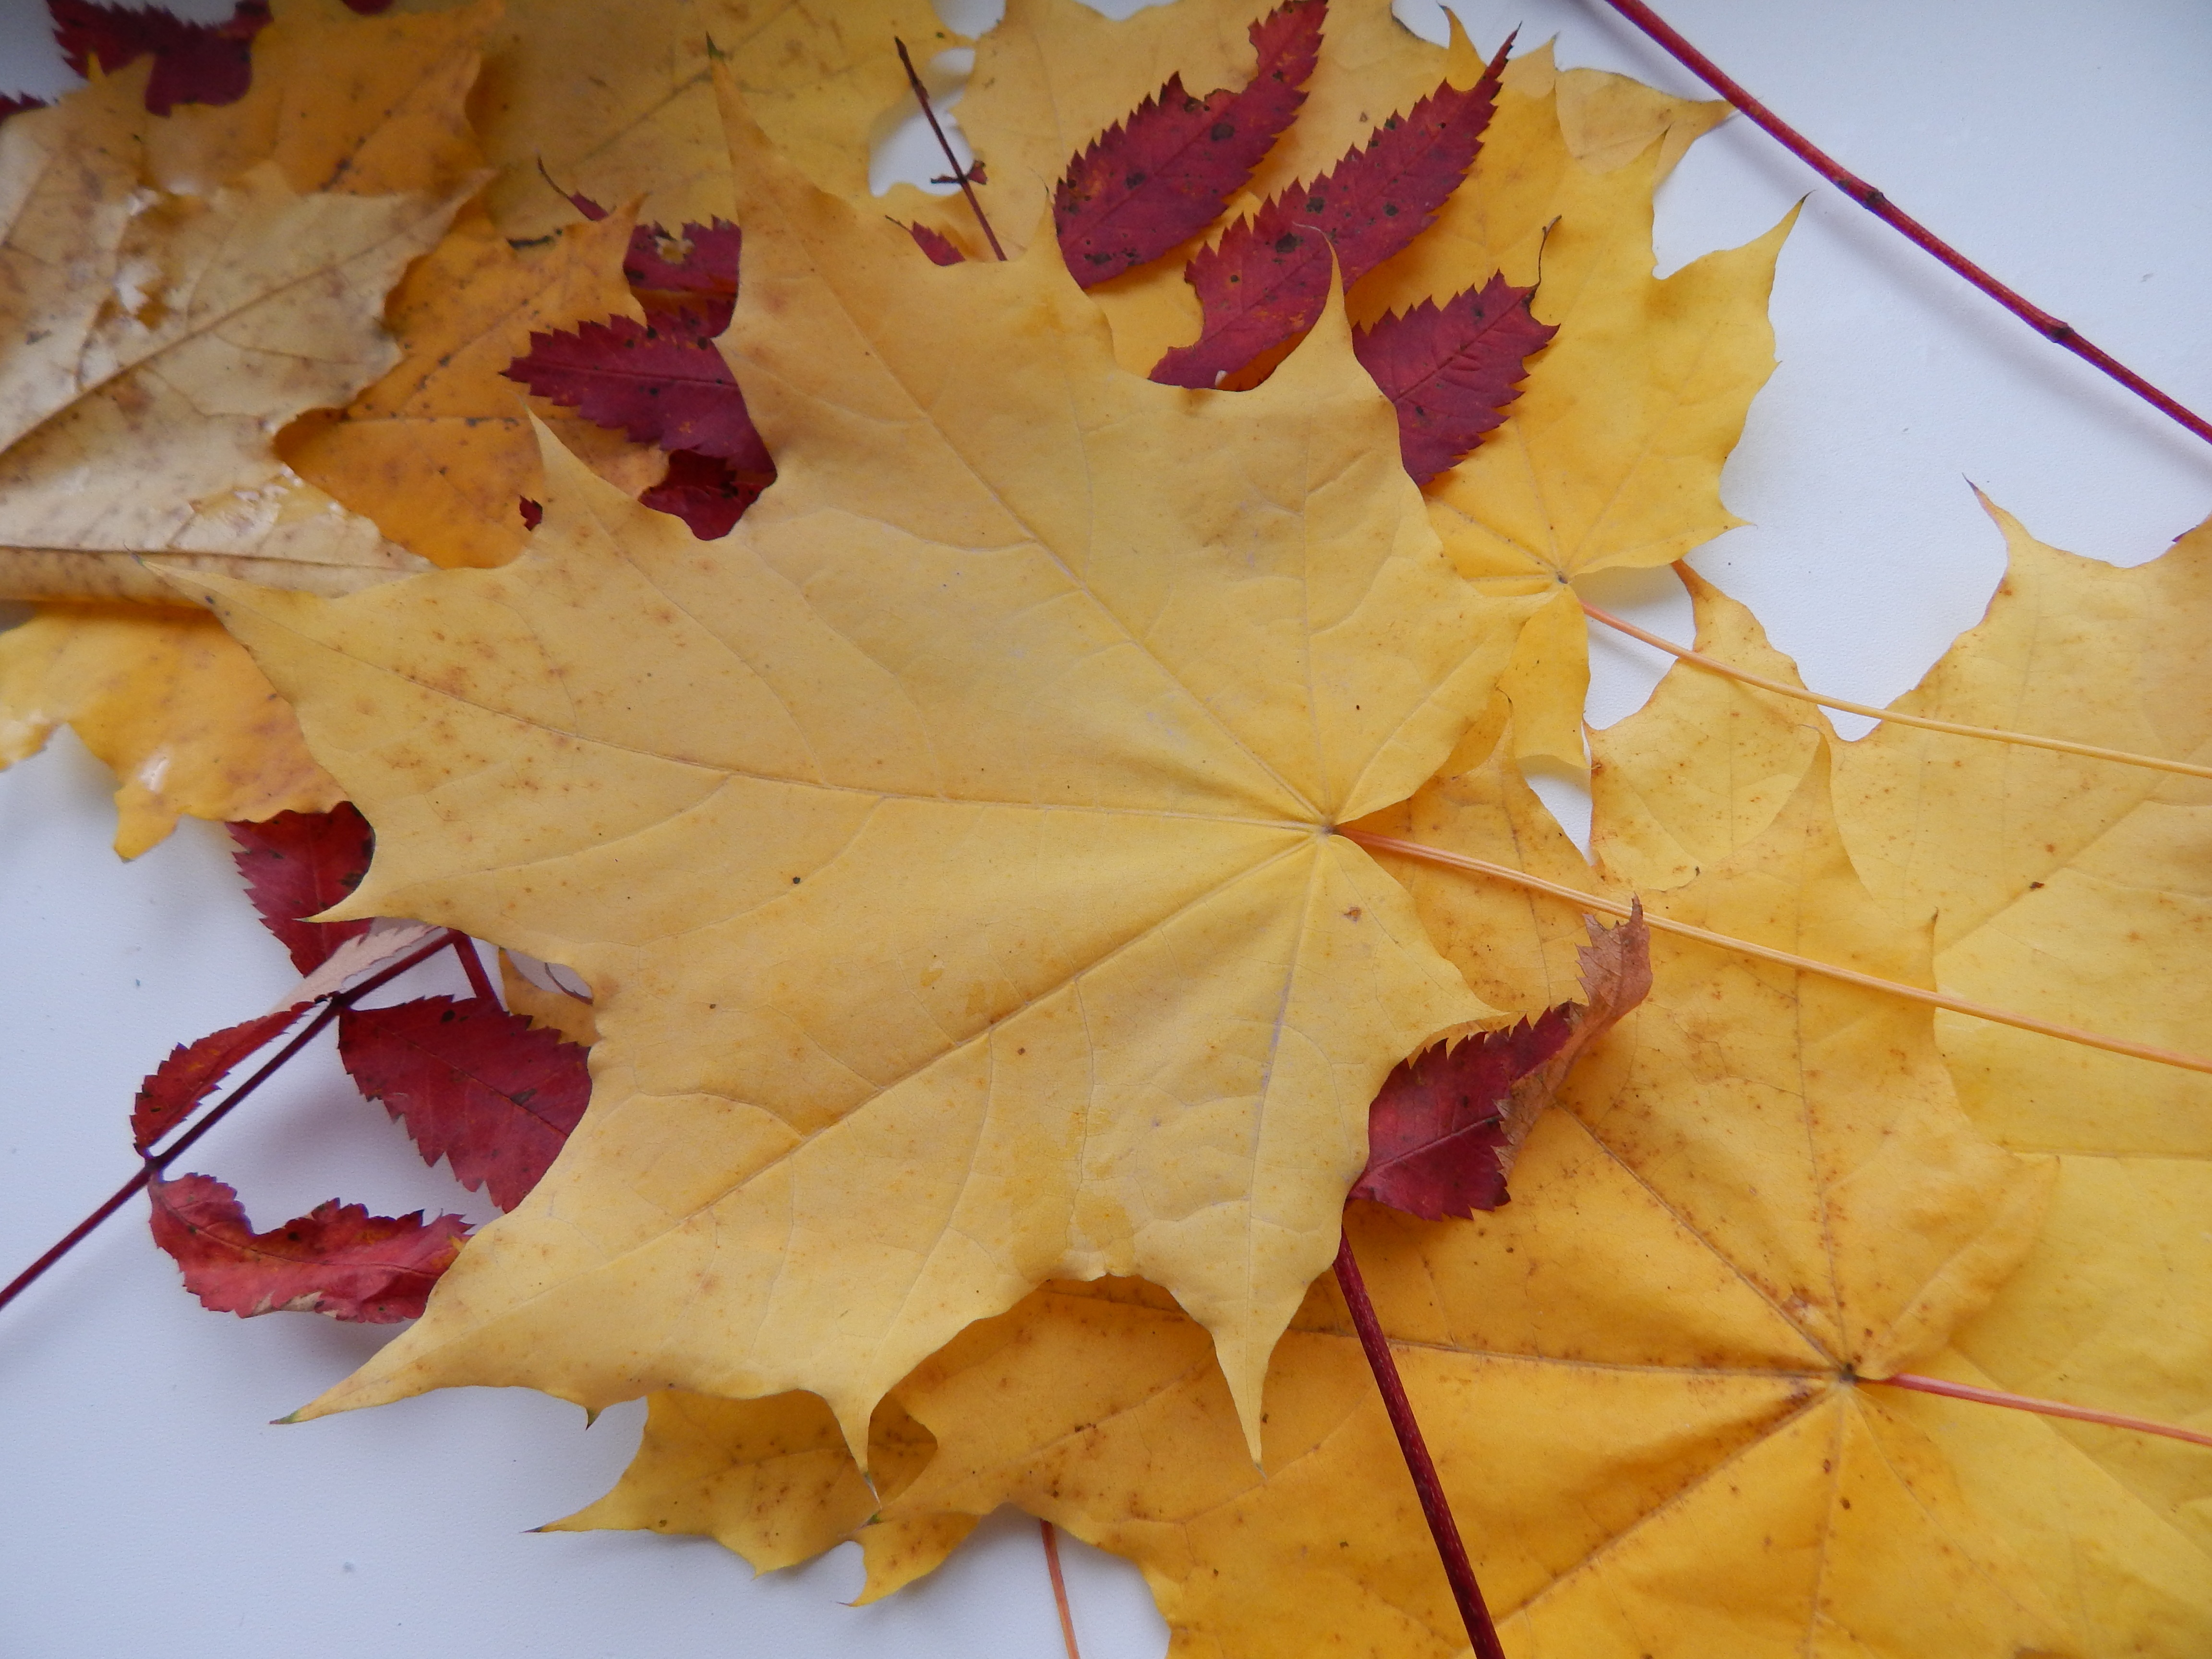
tree, branch, plant, leaf, flower, petal, red, color, autumn, yellow, closeup, season, maple tree, maple leaf, leaves, autumn leaf, yellow leaves, macro photography, yellow autumn leaves, flowering plant, woody plant, land plant